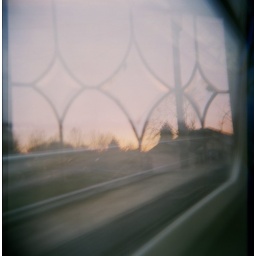
multi exposures on a virgin train and in my house